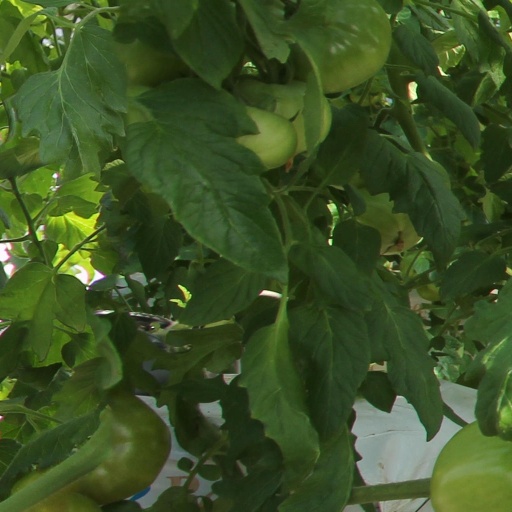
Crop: tomato